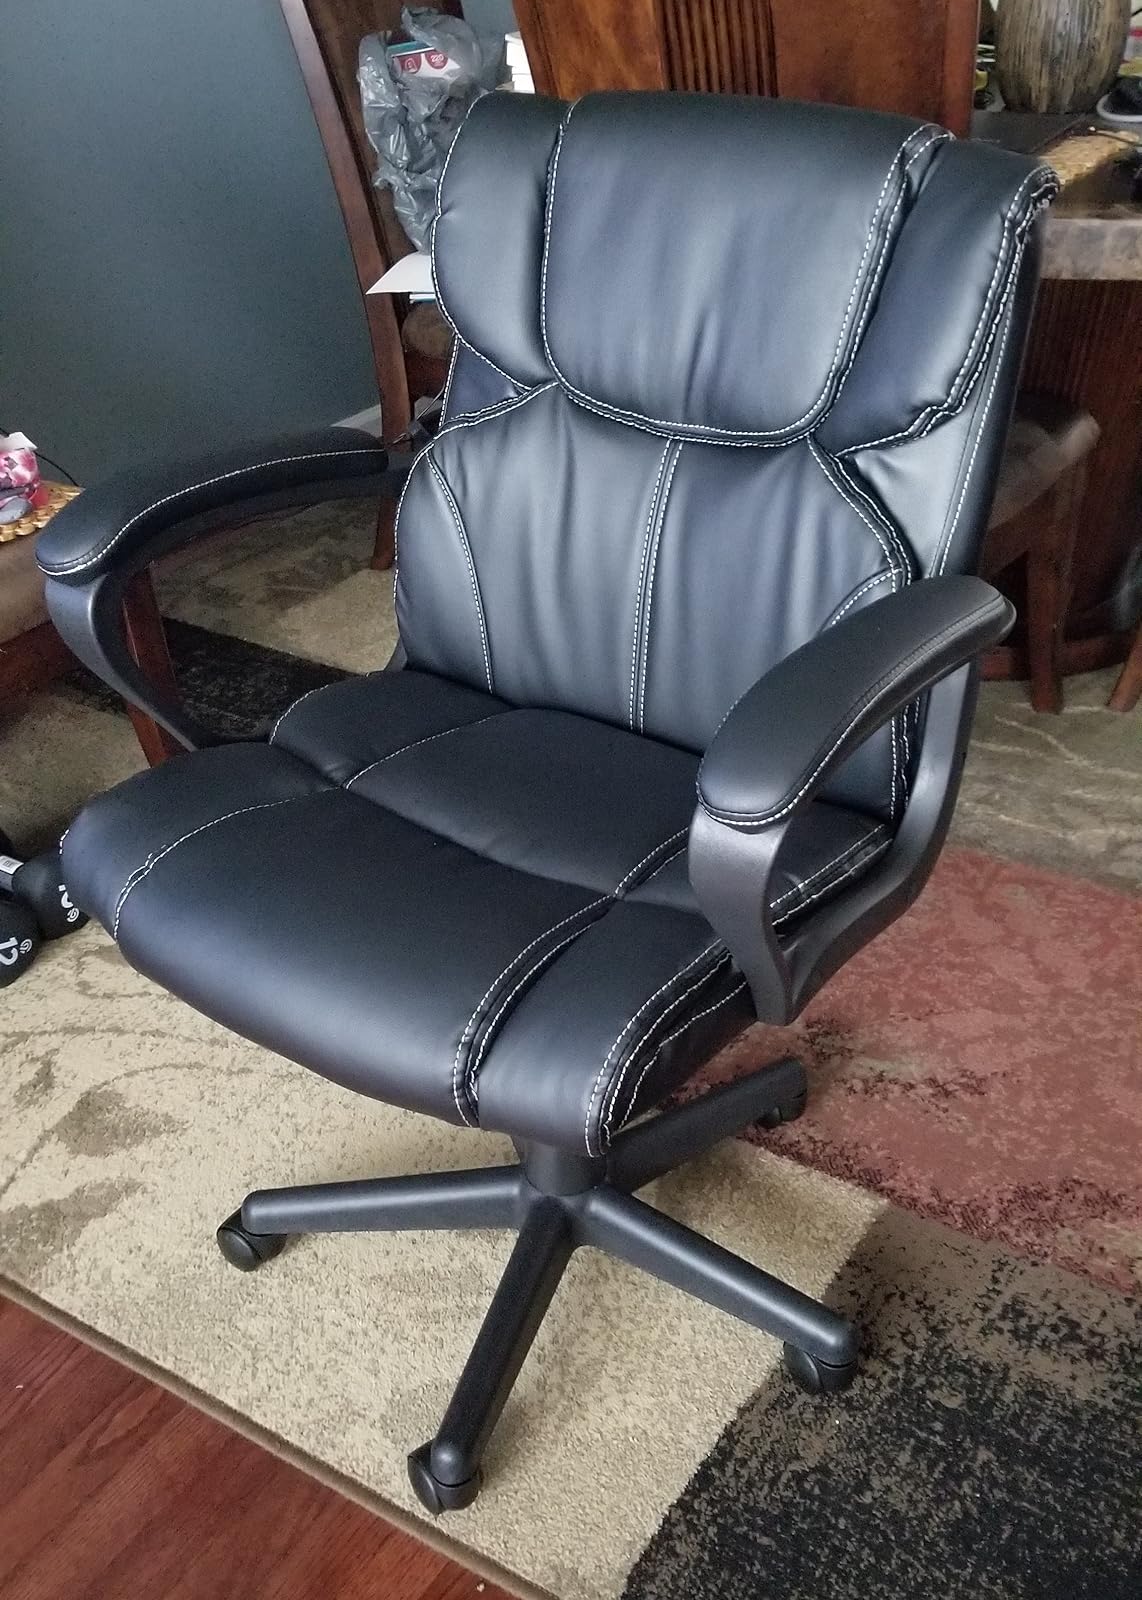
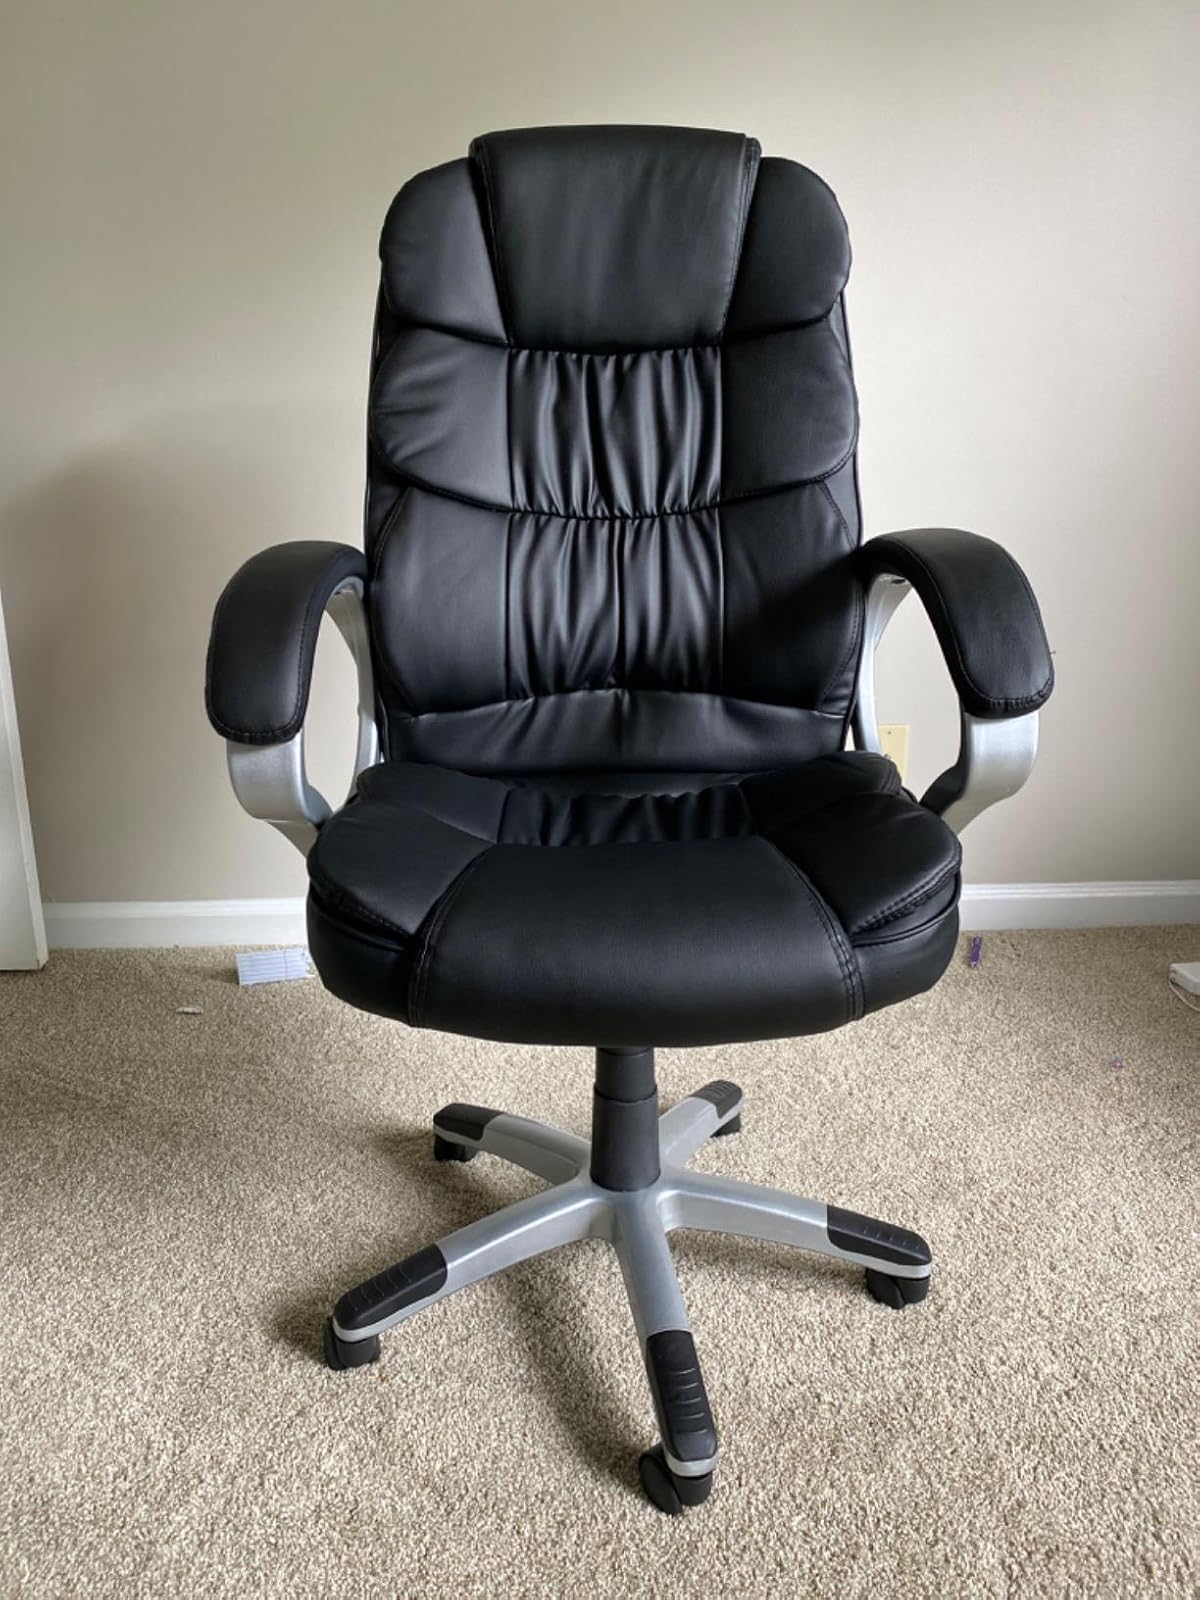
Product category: items_chair
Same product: no